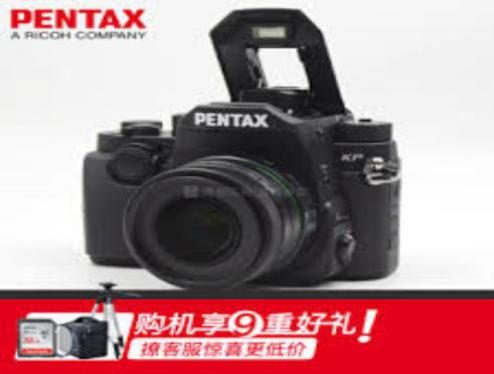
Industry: Electronic